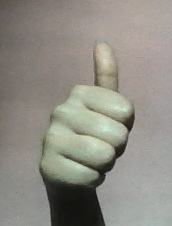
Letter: aleff